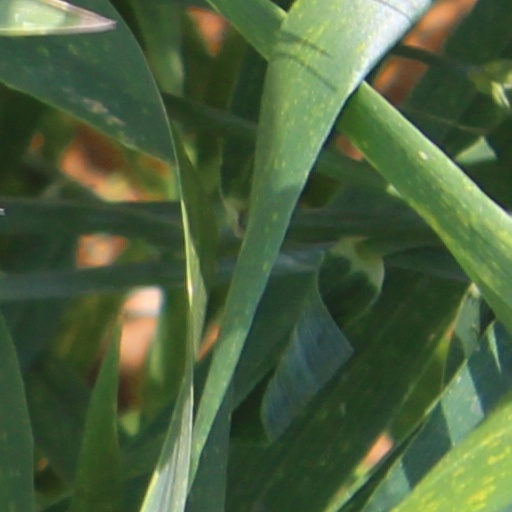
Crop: wheat